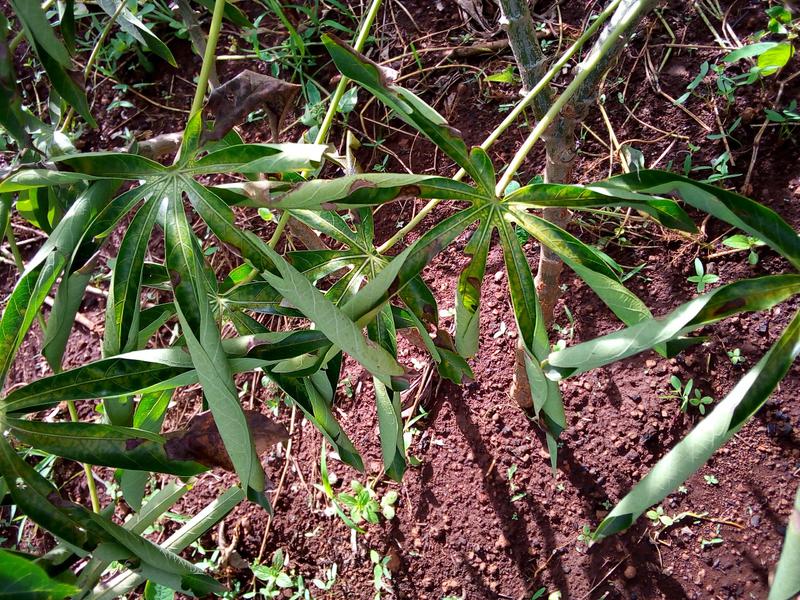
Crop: cassava
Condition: bacterial_blight